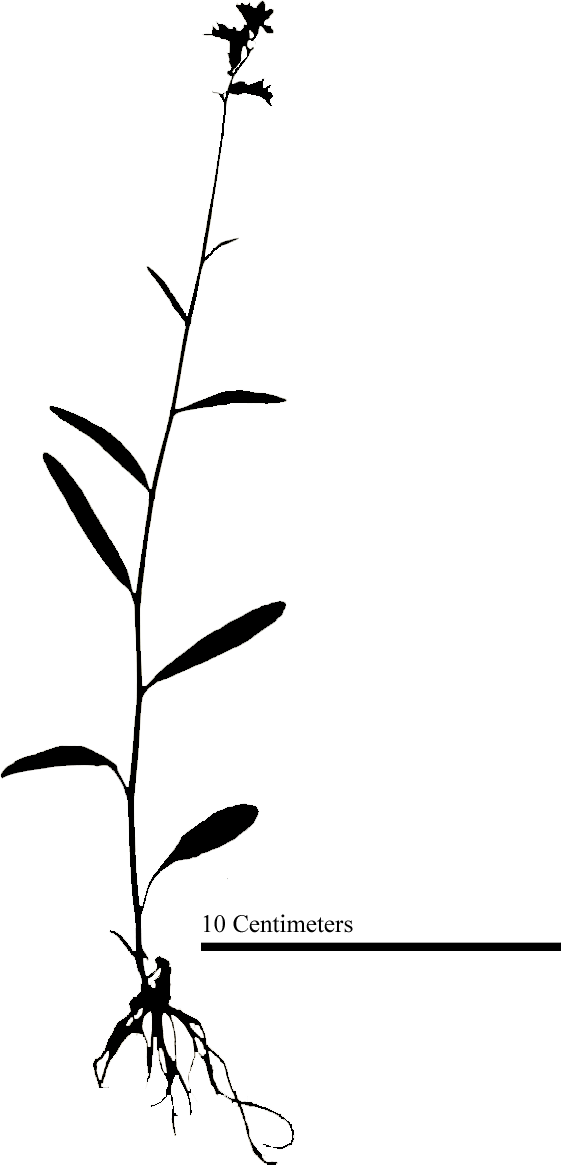
Species: Lobelia flaccidifolia
Plant height: 32.3 cm, width: 8.1 cm